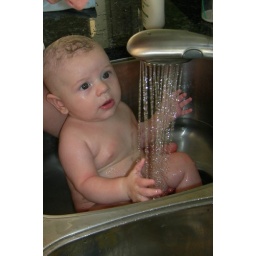
first bath in the kitchen sink